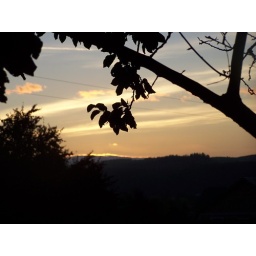
as the sun sets in lewis county washington. taken from the roof of my house